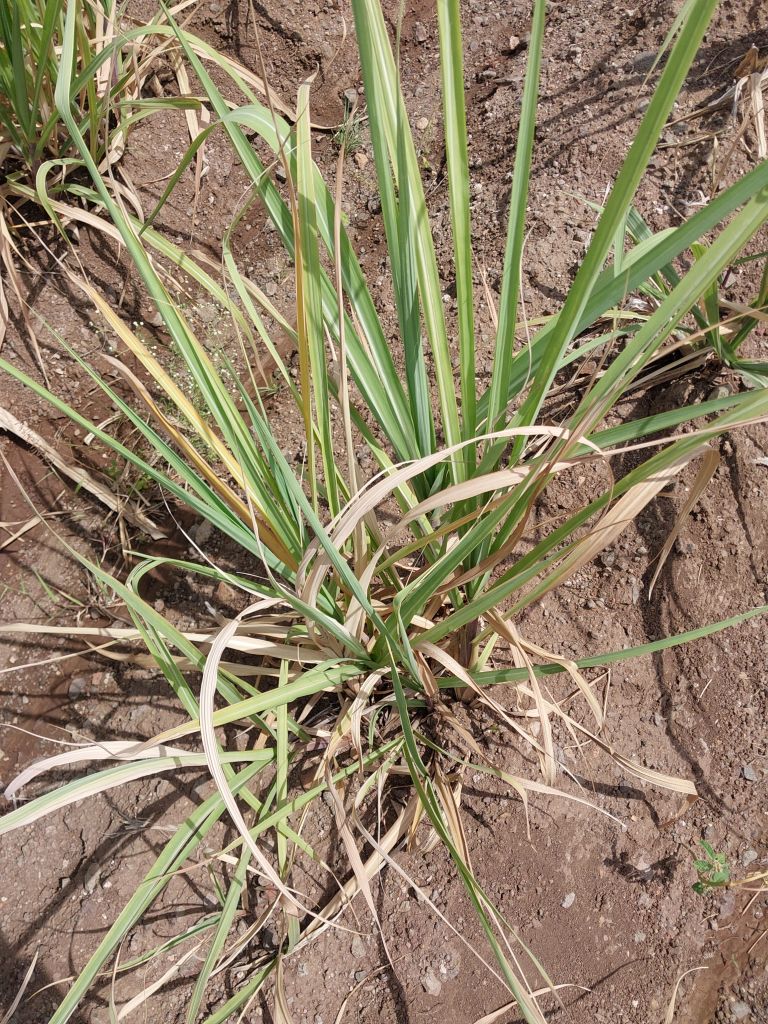
Label: Grassy shoot